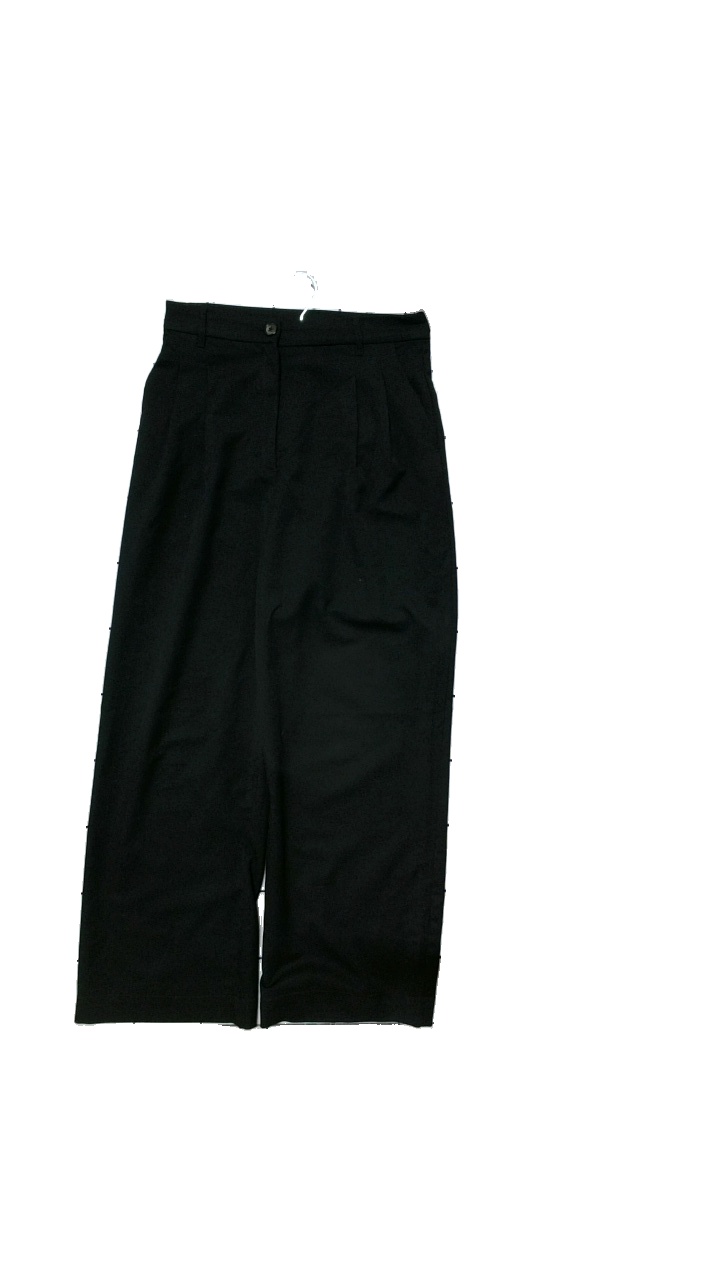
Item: Trousers (Ladies)
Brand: Monki
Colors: Black
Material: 77% polyester, 21% viscose, 2% elastane
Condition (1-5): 5
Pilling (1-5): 5
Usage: Reuse
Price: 50-100